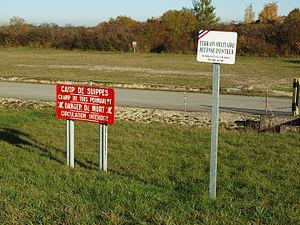
Face au monument aux morts des Armées de Champagne
Le camp militaire de Suippes est établi au nord de la commune de Suippes dans le département de la Marne.